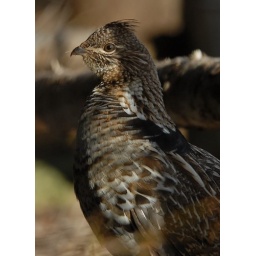
Ruffed grouse drumming in the shadows of the forest floor in Memorial University's Botanical Gardens, St. John's, Newfoundland